Kasper Hjulmand

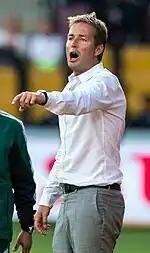
Hjulmand managing Nordsjælland in 2013

Kasper Hjulmand (born 9 April 1972) is a Danish football manager and a former player. He was most recently the head coach for the Denmark national team.